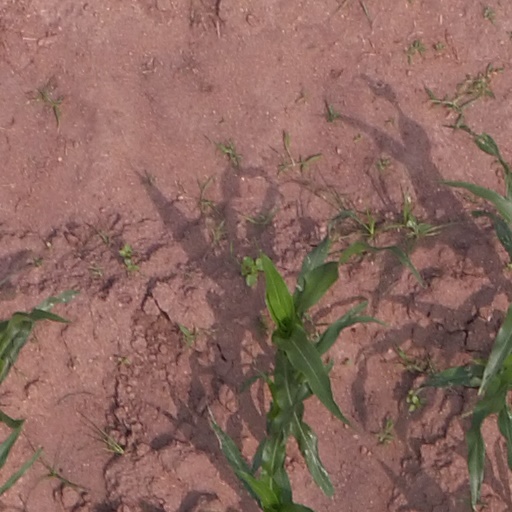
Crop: maize; corn